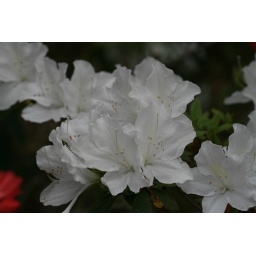
Spring flowers in white